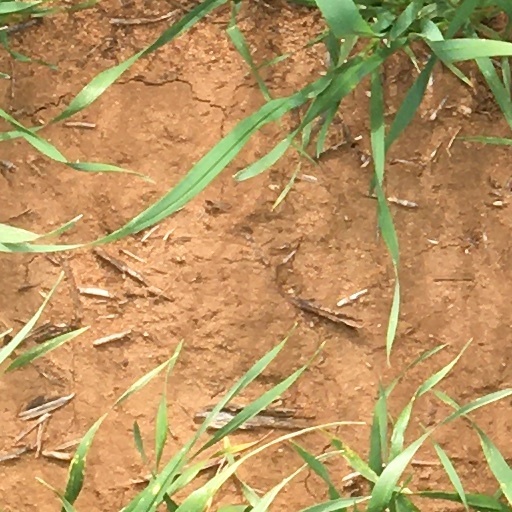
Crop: wheat